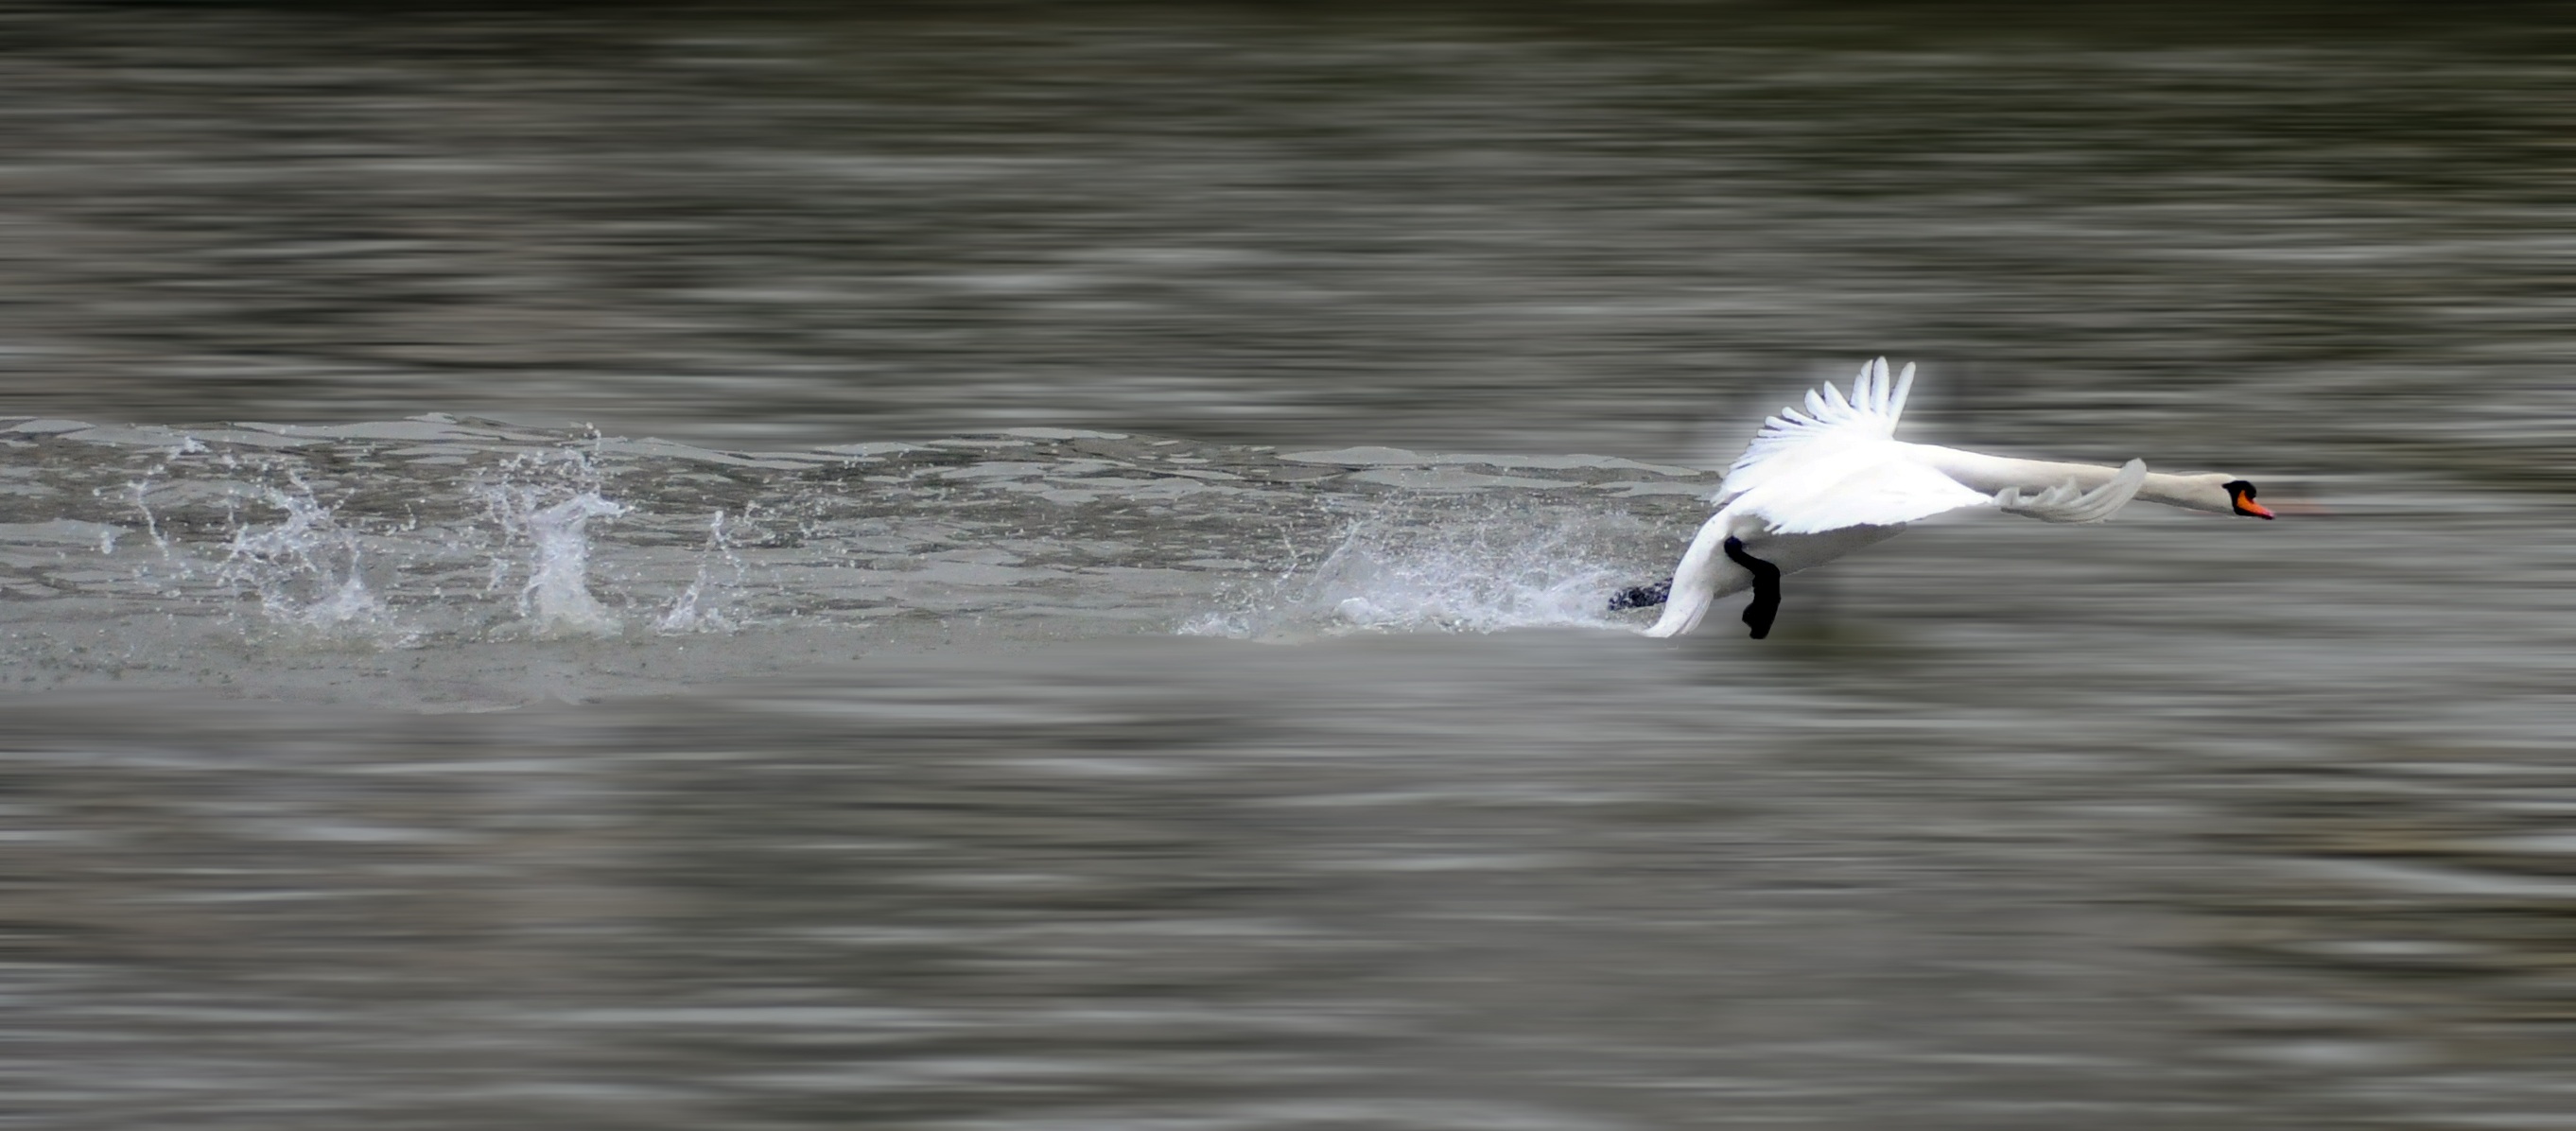
sea, water, nature, bird, wing, wave, animal, seabird, vehicle, gull, flight, swan, vertebrate, water bird, take off, charadriiformes, ducks geese and swans